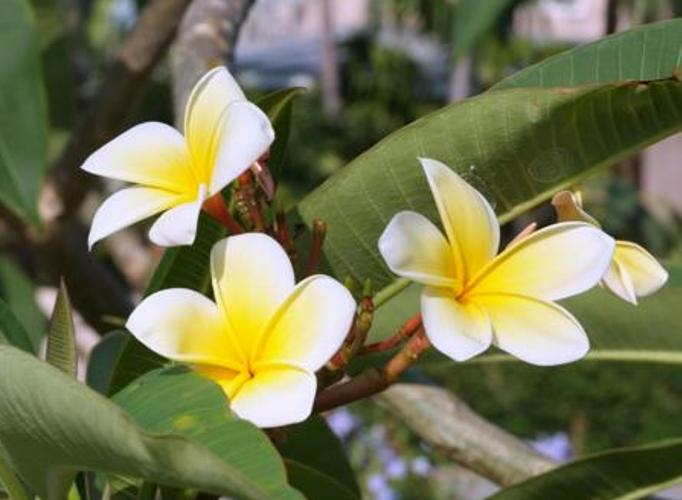
Flower: frangipani